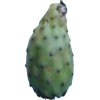
Label: cactus_fruit_green